MAR-290

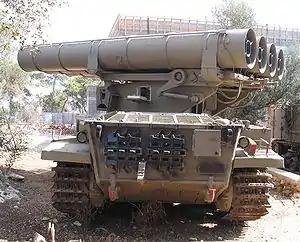
MAR-290 on centurion hull in Beit Ha-Totchan museum

The MAR-290 is an Israeli single-stage ground-to-ground multiple launch rocket system (MLRS) which was manufactured by Israel Military Industries (IMI) and introduced in 1973.